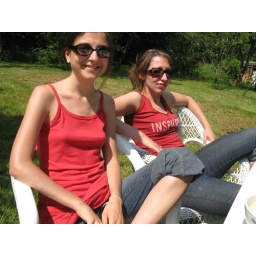
girls in red